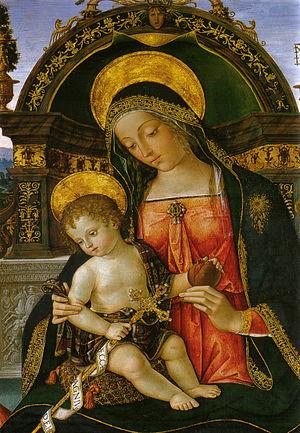
Le Retable de Santa Maria dei Fossi est une peinture polyptyque du Pinturicchio réalisée entre 1496-1498 et conservée à la Galerie nationale de l'Ombrie.